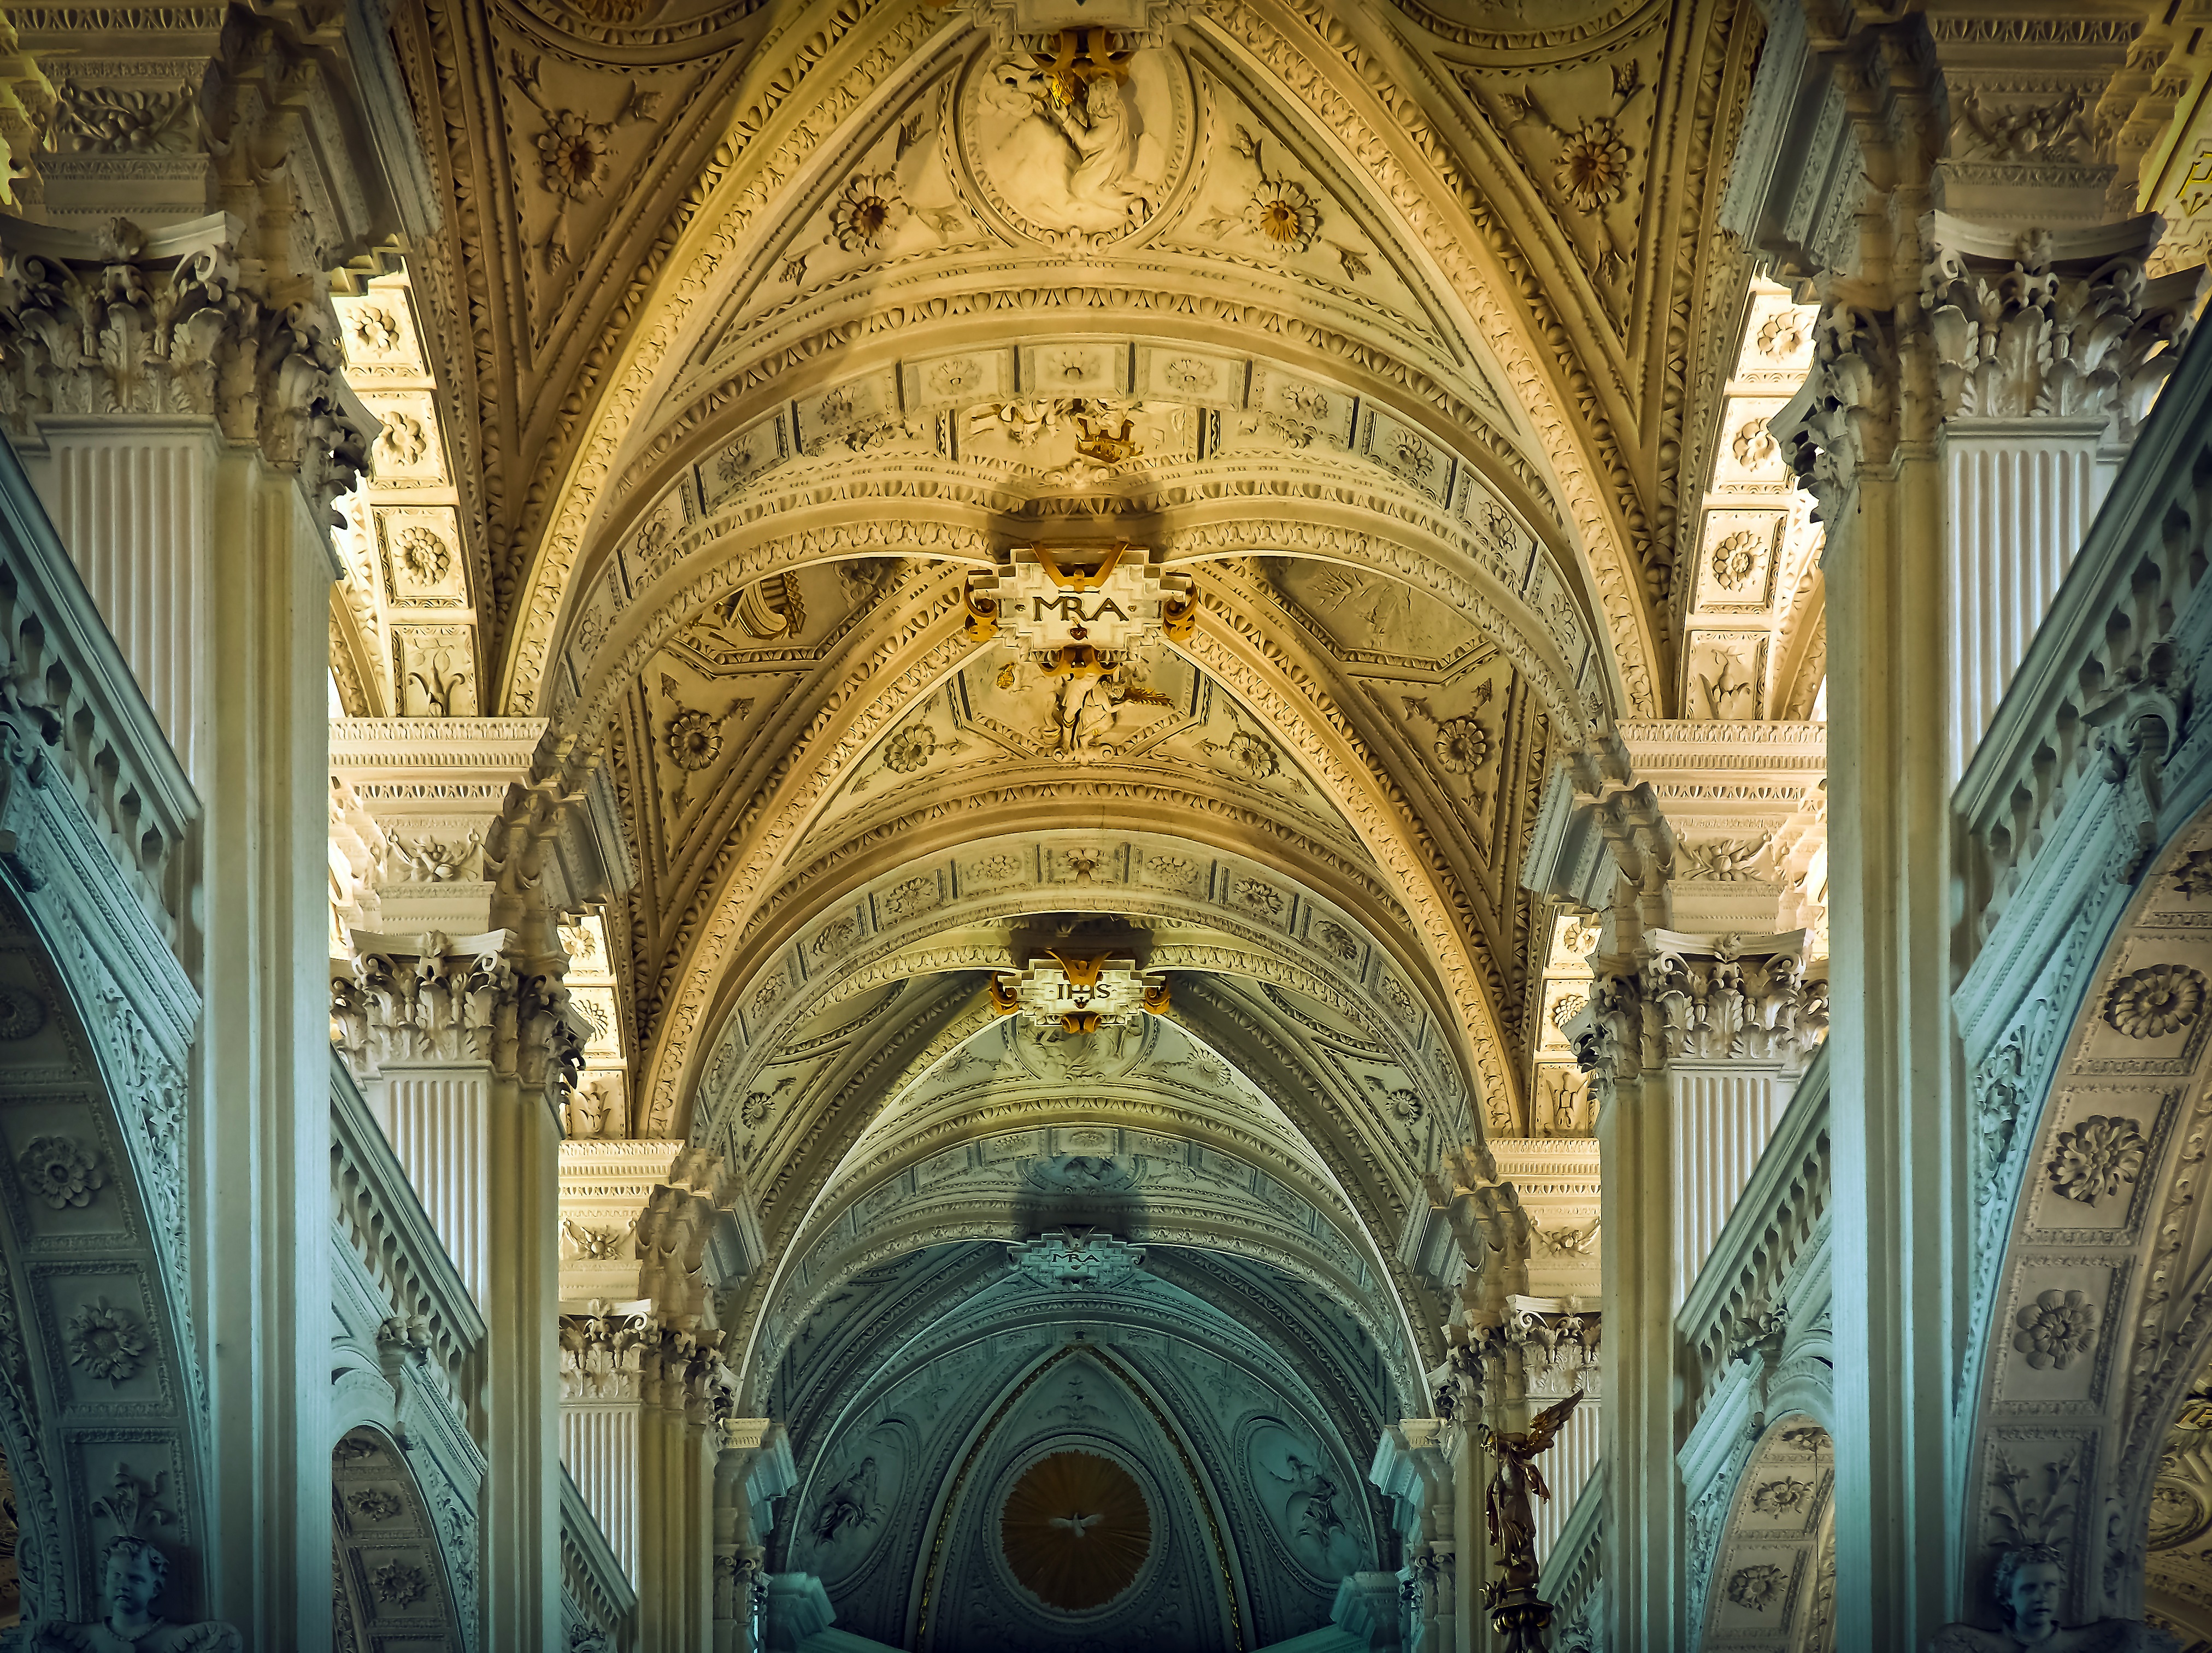
architecture, building, arch, ceiling, facade, church, cathedral, place of worship, interior design, art, indoors, arches, symmetry, basilica, gothic architecture, byzantine architecture